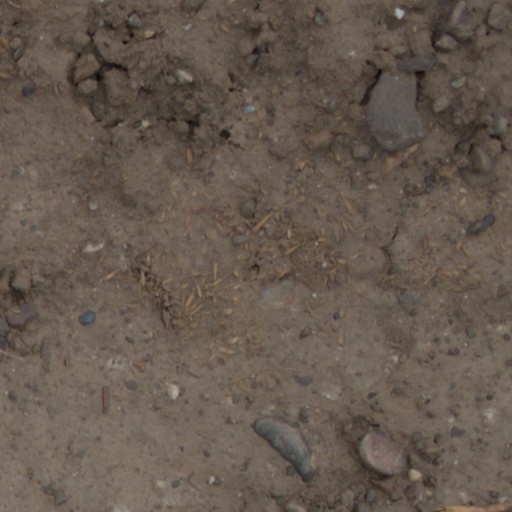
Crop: wheat